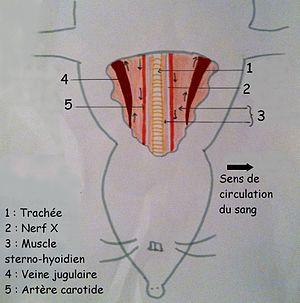
Schéma de la localisation des veines jugulaires et des artères carotides.
Les canulations sanguines précliniques sont des canulations de vaisseaux veineux ou artériels effectuées sur des animaux de laboratoire préalablement anesthésiés.